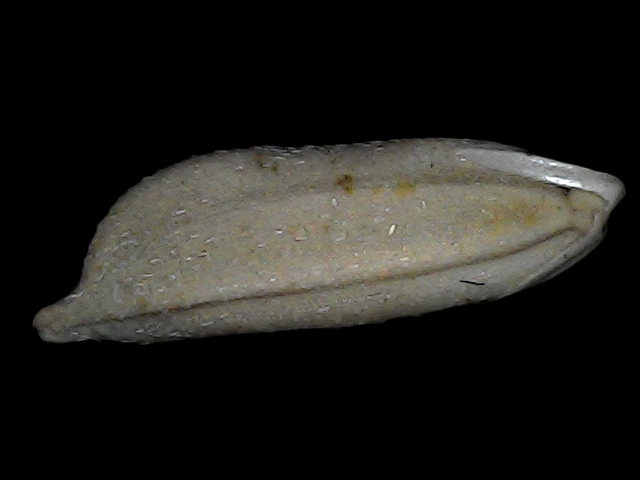
Rice variety: Bd79